Sound of Iona

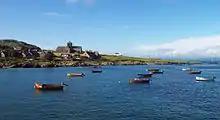
Sound of Iona, viewed from the ferry

The Sound of Iona is a sound between the Inner Hebridean islands of Mull and Iona in western Scotland. It forms part of the Atlantic Ocean.